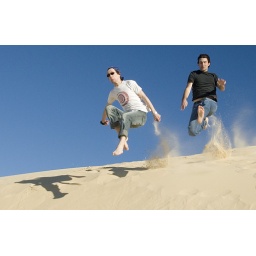
A good day for jumping around in the sand for me, too